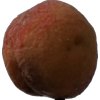
Label: peach